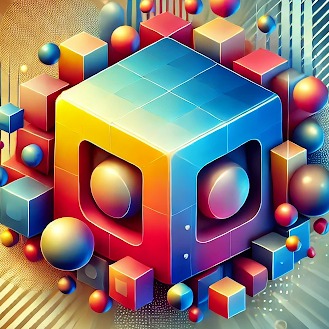
미적 점수 (1~10점): 1